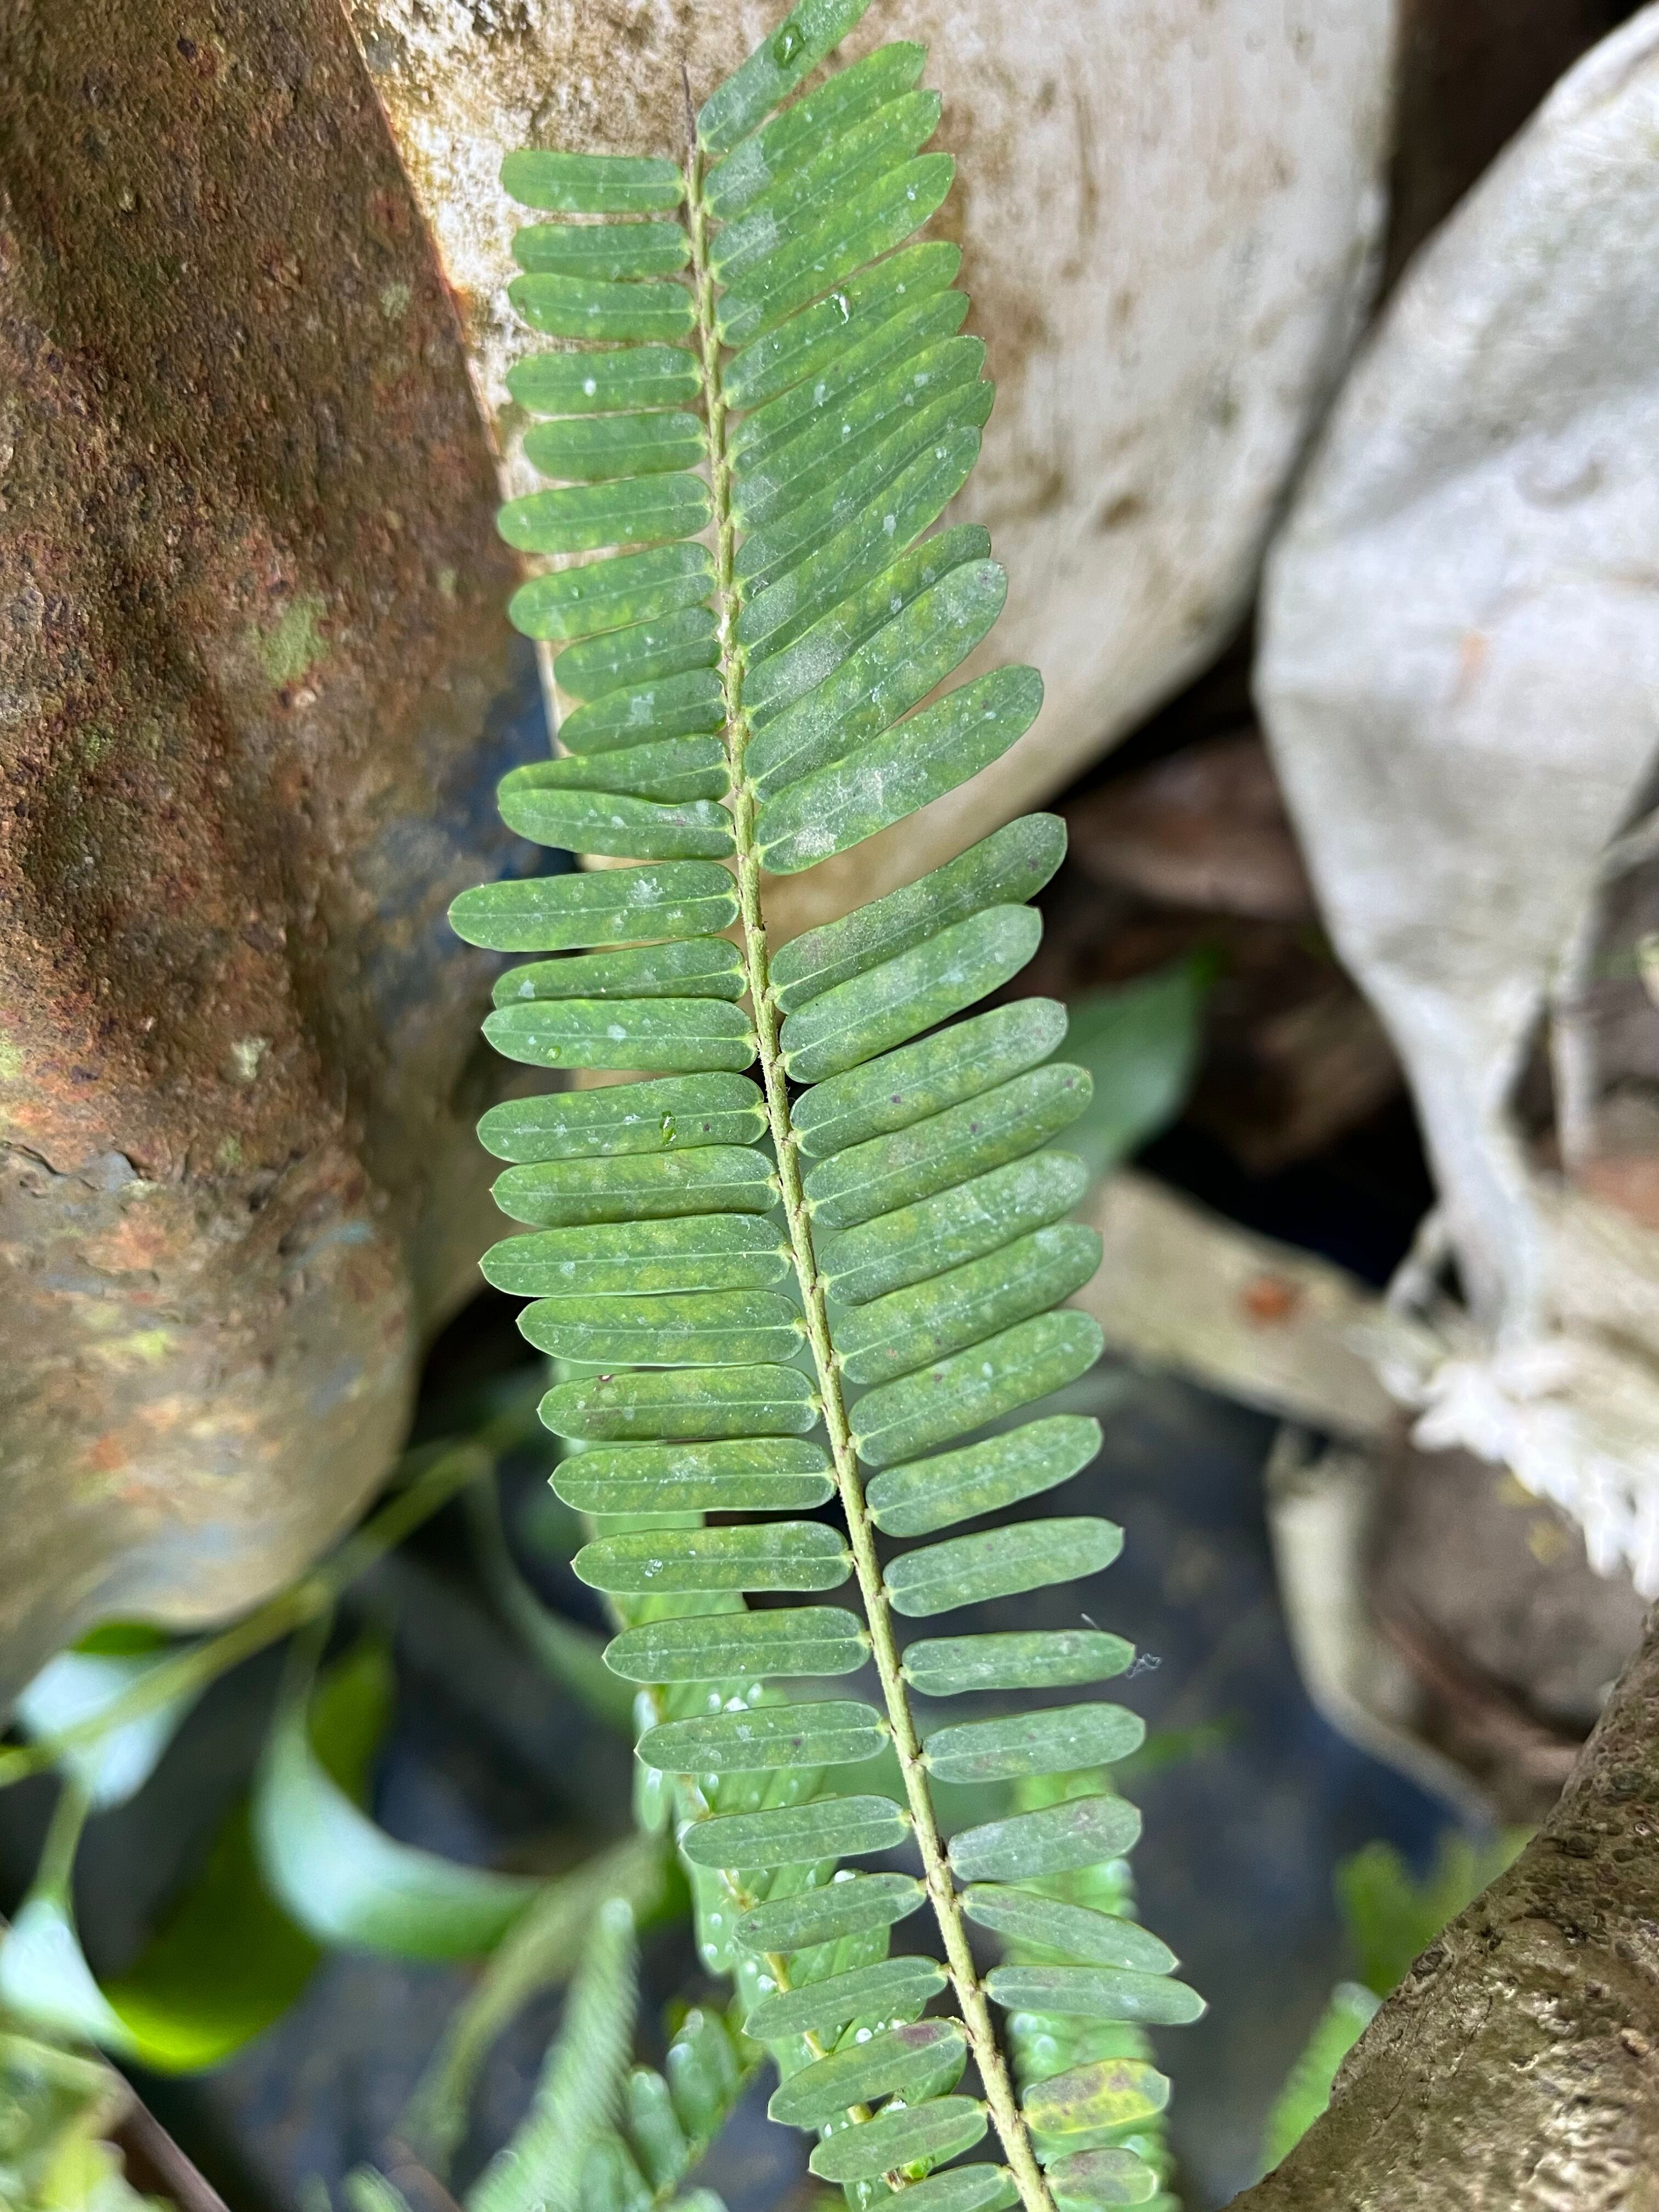
Plant species: phyllanthus-emblica